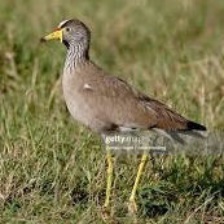
Species: WATTLED LAPWING
Scientific name: VANELLUS INDICUS